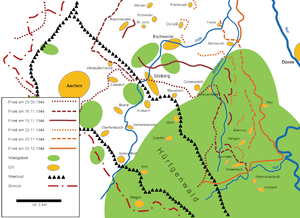
Slaget om Hürtgenskoven / Amerikanske divisioner
Slaget om Hürtgenskoven
Kampene i Hüertgenskoven 1944-45
Slaget om Hürtgenskoven var en række kampe mellem amerikanske og tyske styrker under 2. verdenskrig i Hürtgenskoven, som ligger på grænsen mellem Belgien og Tyskland.